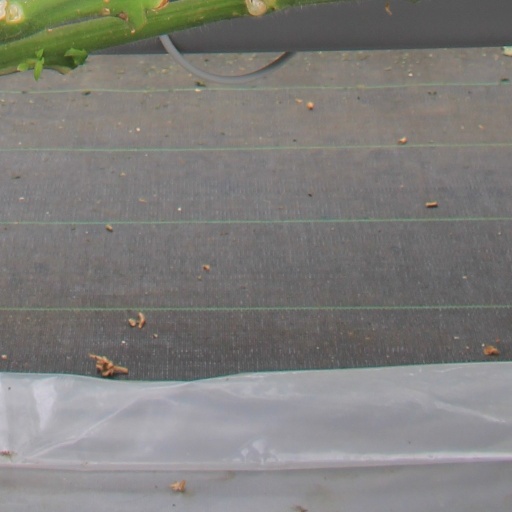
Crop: tomato